Louise Brigham

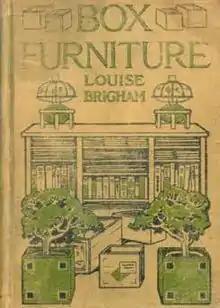
The cover of Brigham's 1909 book on creating furniture from packing crates.

In addition to working exclusively with recycled materials of the cheapest kind, Brigham planned many of her designs to be multifunctional and space-saving (a drop-leaf table, a set of nesting stools, a desk with built-in bookcases) as they were aimed primarily at urban apartment dwellers. Brigham also took a modular or sectional approach to some of her pieces, as several of the smaller pieces are designed in such a way that they can either stand alone or work as subunits of larger pieces.